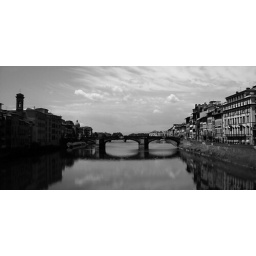
bridge over river in Florence